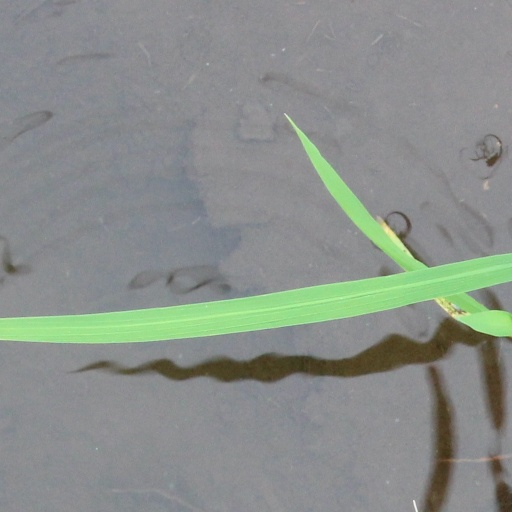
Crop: rice